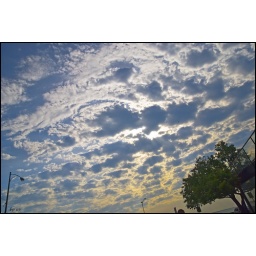
flying over the apple tree 13538